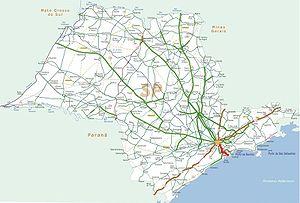
La Anchieta ou Via Anchieta est une autoroute de l'État de São Paulo au Brésil codifiée SP-150.
La Rodovia dos Imigrantes ou Via Rodovia dos Imigrantes est une autoroute de l'État de São Paulo au Brésil codifiée SP-160.